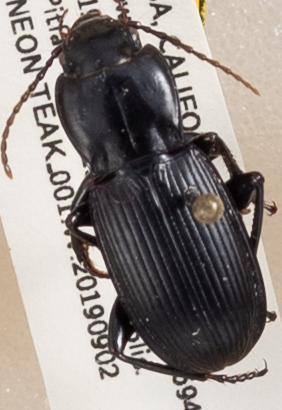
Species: Pterostichus serripes
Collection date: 2019-09-02
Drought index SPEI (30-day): -0.32
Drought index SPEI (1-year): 0.54
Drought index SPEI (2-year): -0.03